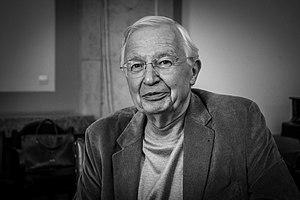
Jean-Marie Lehn
Jean-Marie Lehn: er en fransk kemiker, der modtog nobelprisen i kemi i 1987 sammen med Donald Cram og Charles Pedersen for sin syntese af cryptander. Lehn var en tidlig innovatør inden supramolekylekemi dvs. vært-gæst kemi. I 2006 havde han og hans gruppe udgivet over 790 videnskabelige artikler.